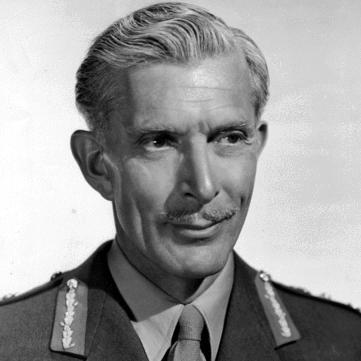
Age: 45